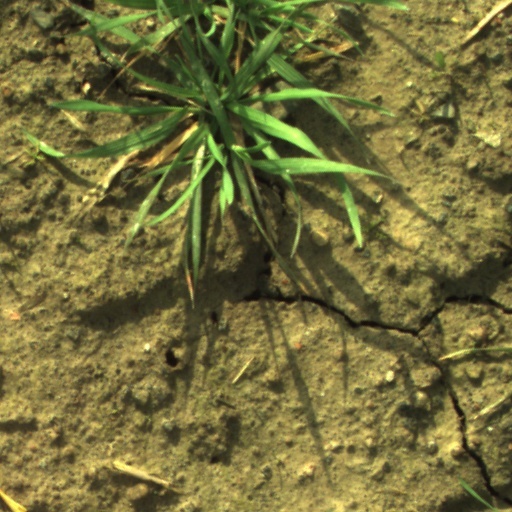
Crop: wheat